Cytotrophoblast

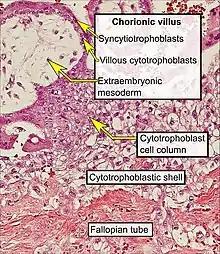
Histopathology of a chorionic villus, in a tubal pregnancy.

The invasive lineage creates cytotrophoblasts that are essential in the process of implantation and forming a fully functional placenta. An undifferentiated cytotrophoblastic stem cell will differentiate into an extravillous cytotrophoblast intermediate and then into an interstitial cytotrophoblast. An interstitial cytotrophoblast may then further differentiate into an endovascular cytotrophoblast or form a syncytium.